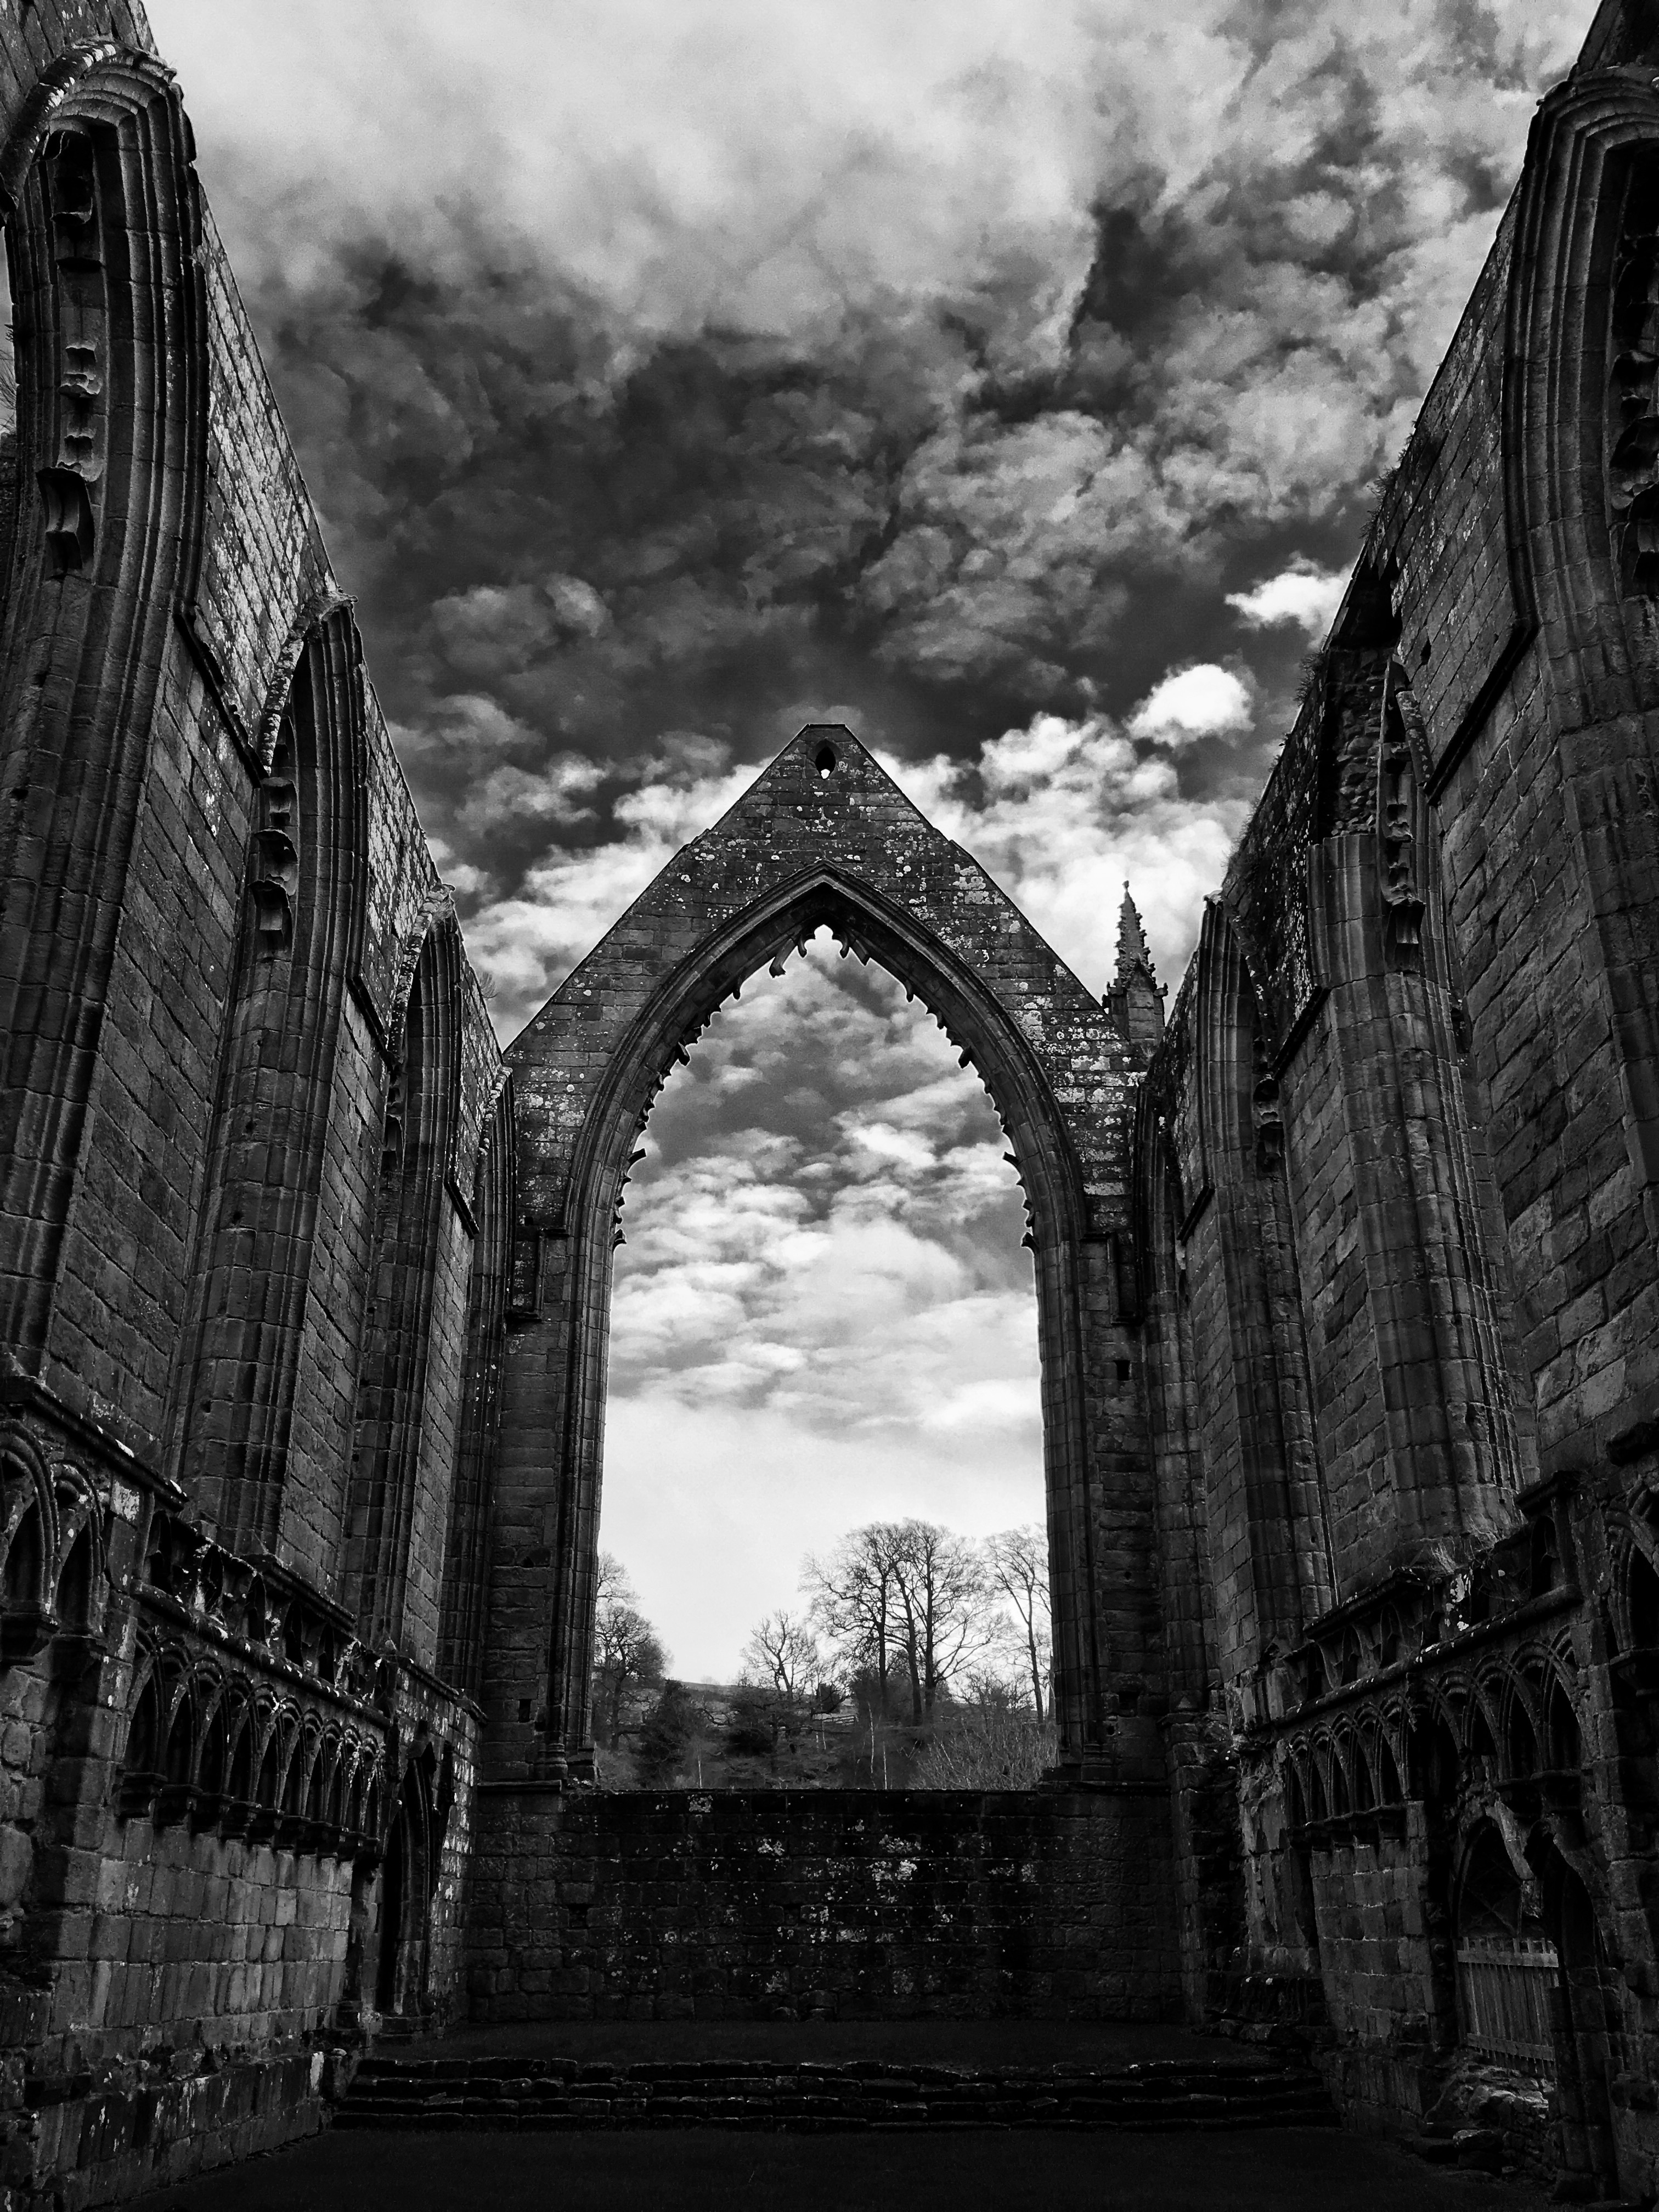
rock, black and white, architecture, bridge, cityscape, arch, landmark, darkness, cathedral, black, monochrome, place of worship, ruins, monastery, symmetry, abbey, gothic architecture, monochrome photography, ancient history